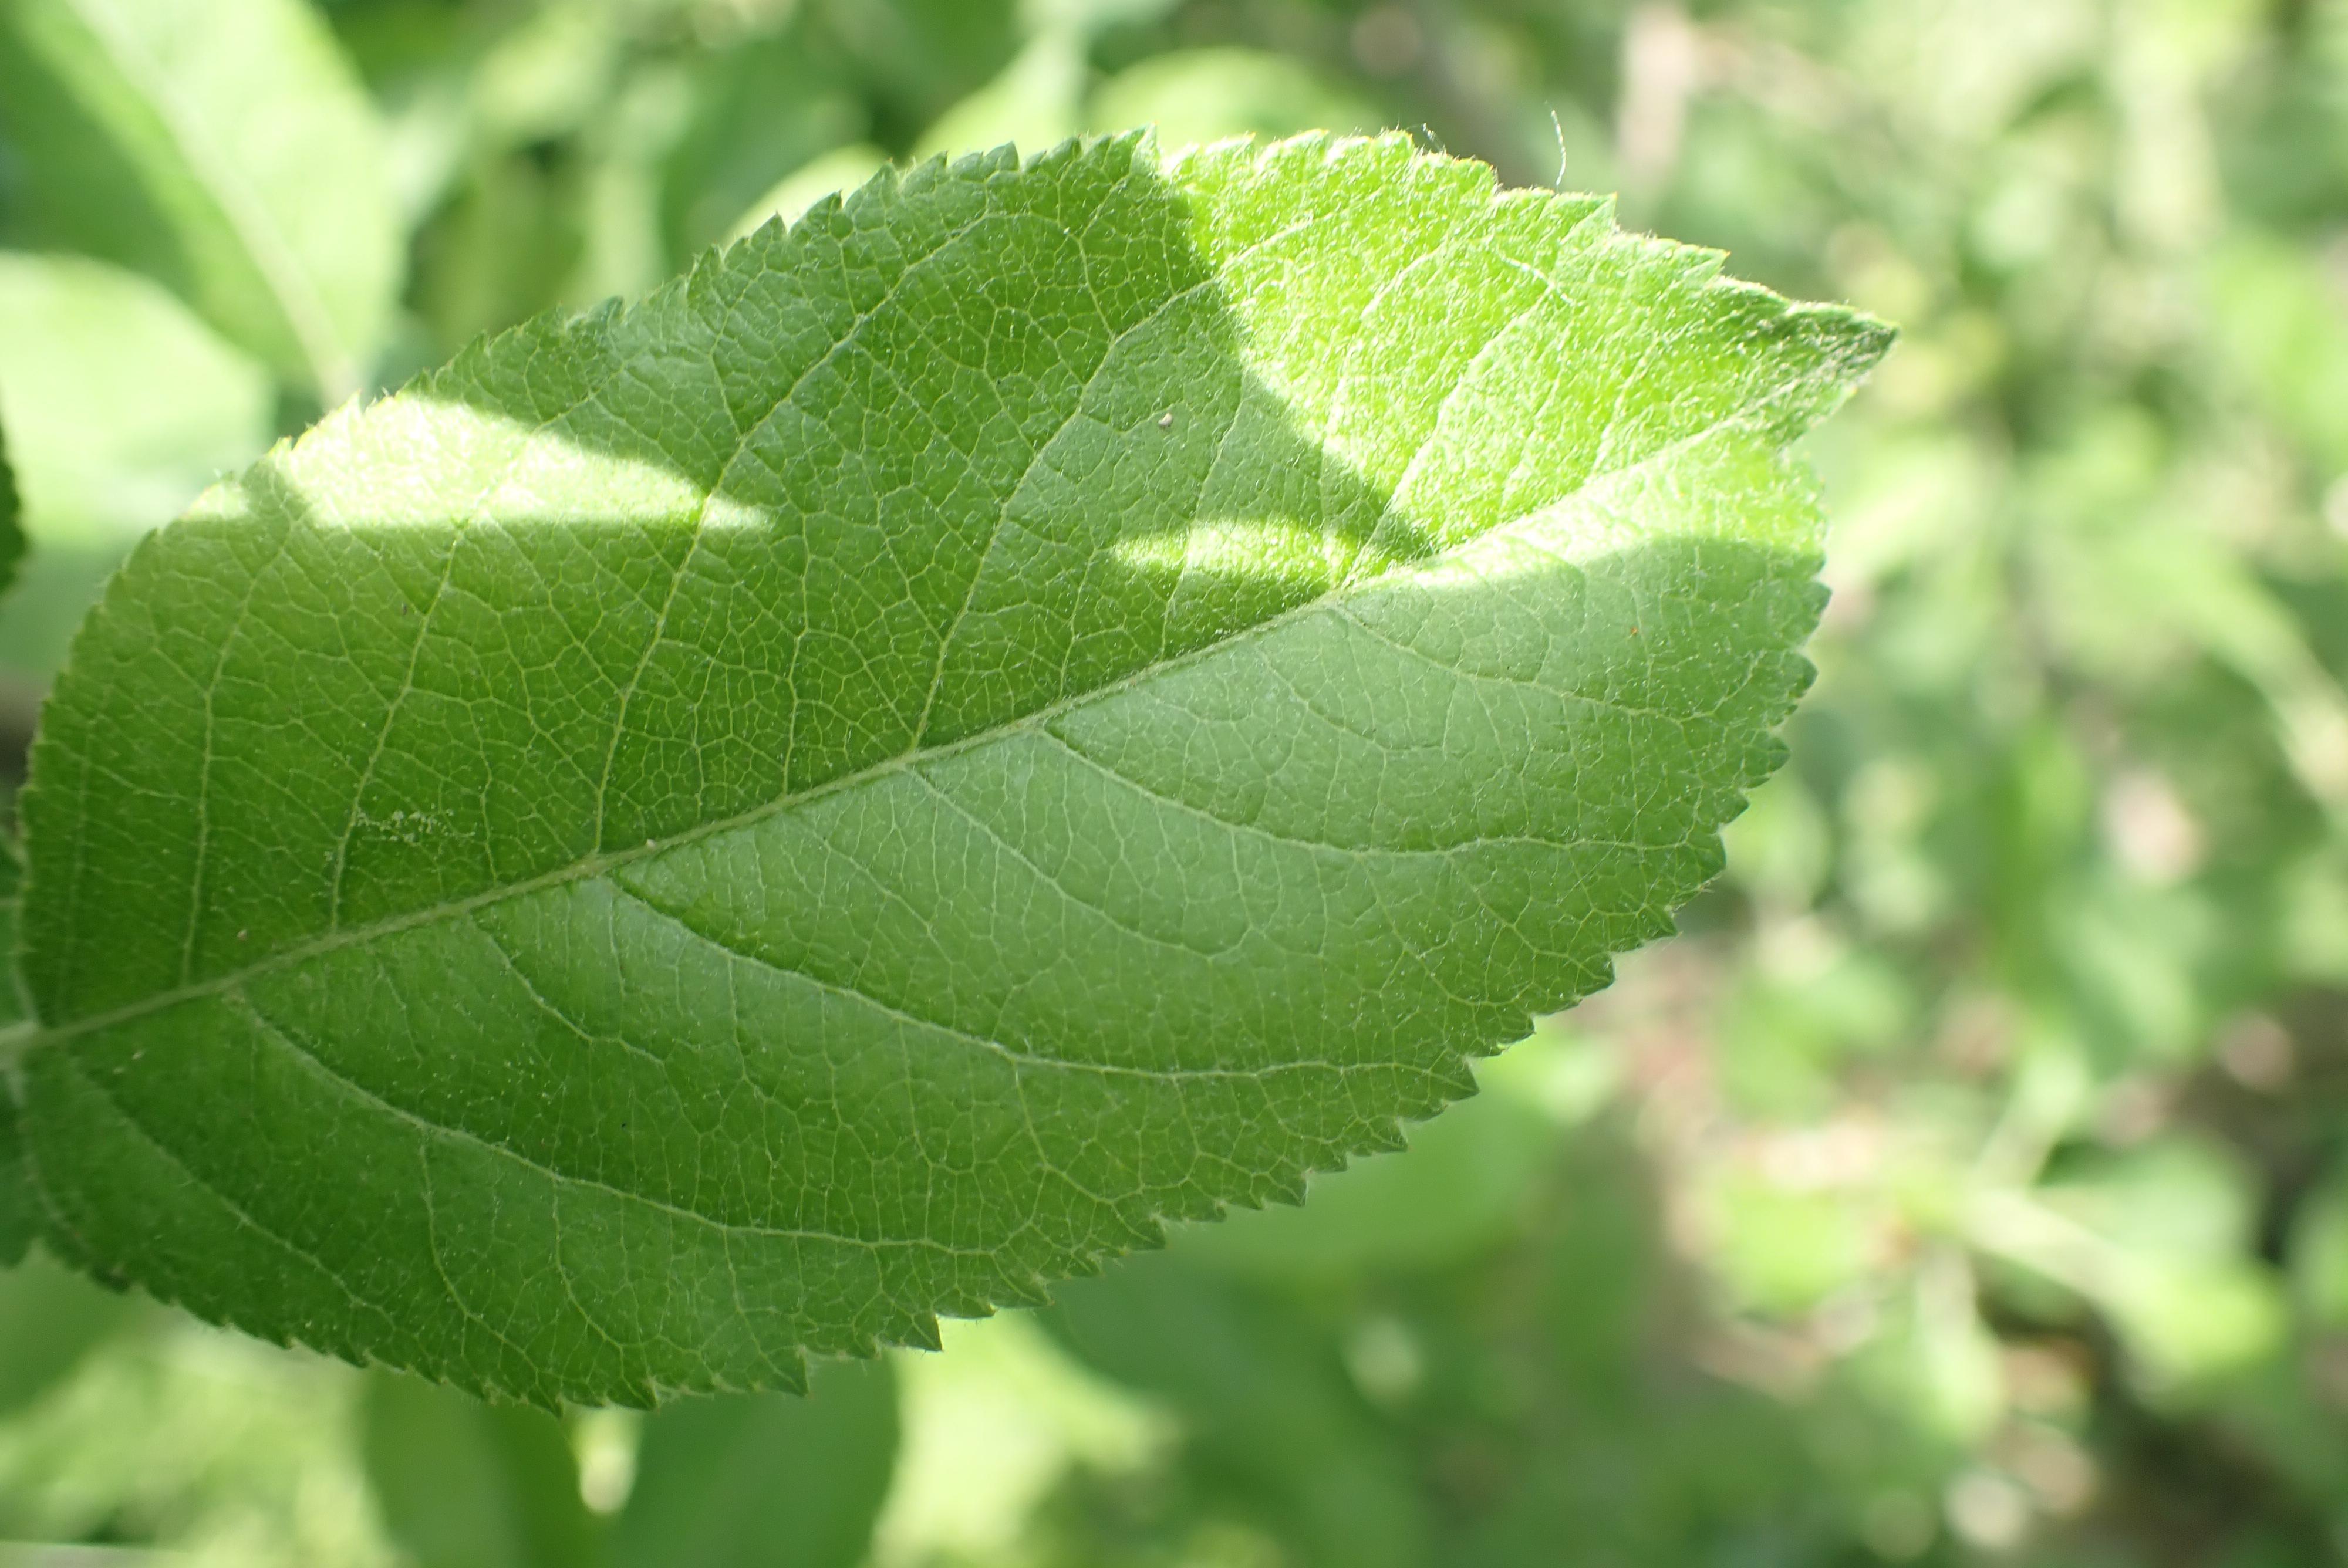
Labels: healthy